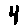
Label: 4